Mifflin Elementary School

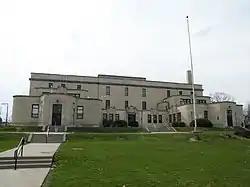

The Mifflin Elementary School in the Lincoln Place neighborhood of Pittsburgh, Pennsylvania is a building from 1932. It was listed on the National Register of Historic Places in 1986.